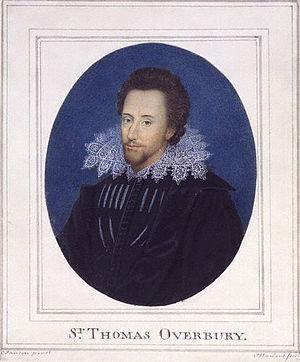
Thomas Overbury est un poète anglais, né le 18 juin 1581 et mort le 14 septembre 1613.